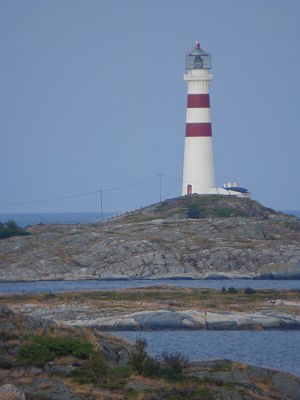
Fyrtårne i Norge / Liste over norske fyr / Vest-Agder
Fyrtårne i Norge er placeret langs den 100.915 km lange norske kyst. Der har i alt været 212 fyr, men kun 154 har været i drift samtidig. Det første fyr, som blev opført i Norge var Lindesnes fyr, som oprettedes i 1655, og det sidste bemandede fyr, som kom til, var Anda fyr, som blev færdiggjort i 1932. I dag er alle fyrene automatiserede og ubemandede. Bøkfjord fyr var i december 2006 det sidste fyr, som blev ubemandet. I dag defineres totalt 107 anlæg som fyrstationer i Norge. Ansvar for fyrbelysning og sejlemærker i Norge ligger hos Fyr- og merketjenesten i Kystverkets Hovedkontor.